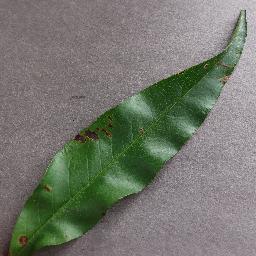
Label: Peach___Bacterial_spot